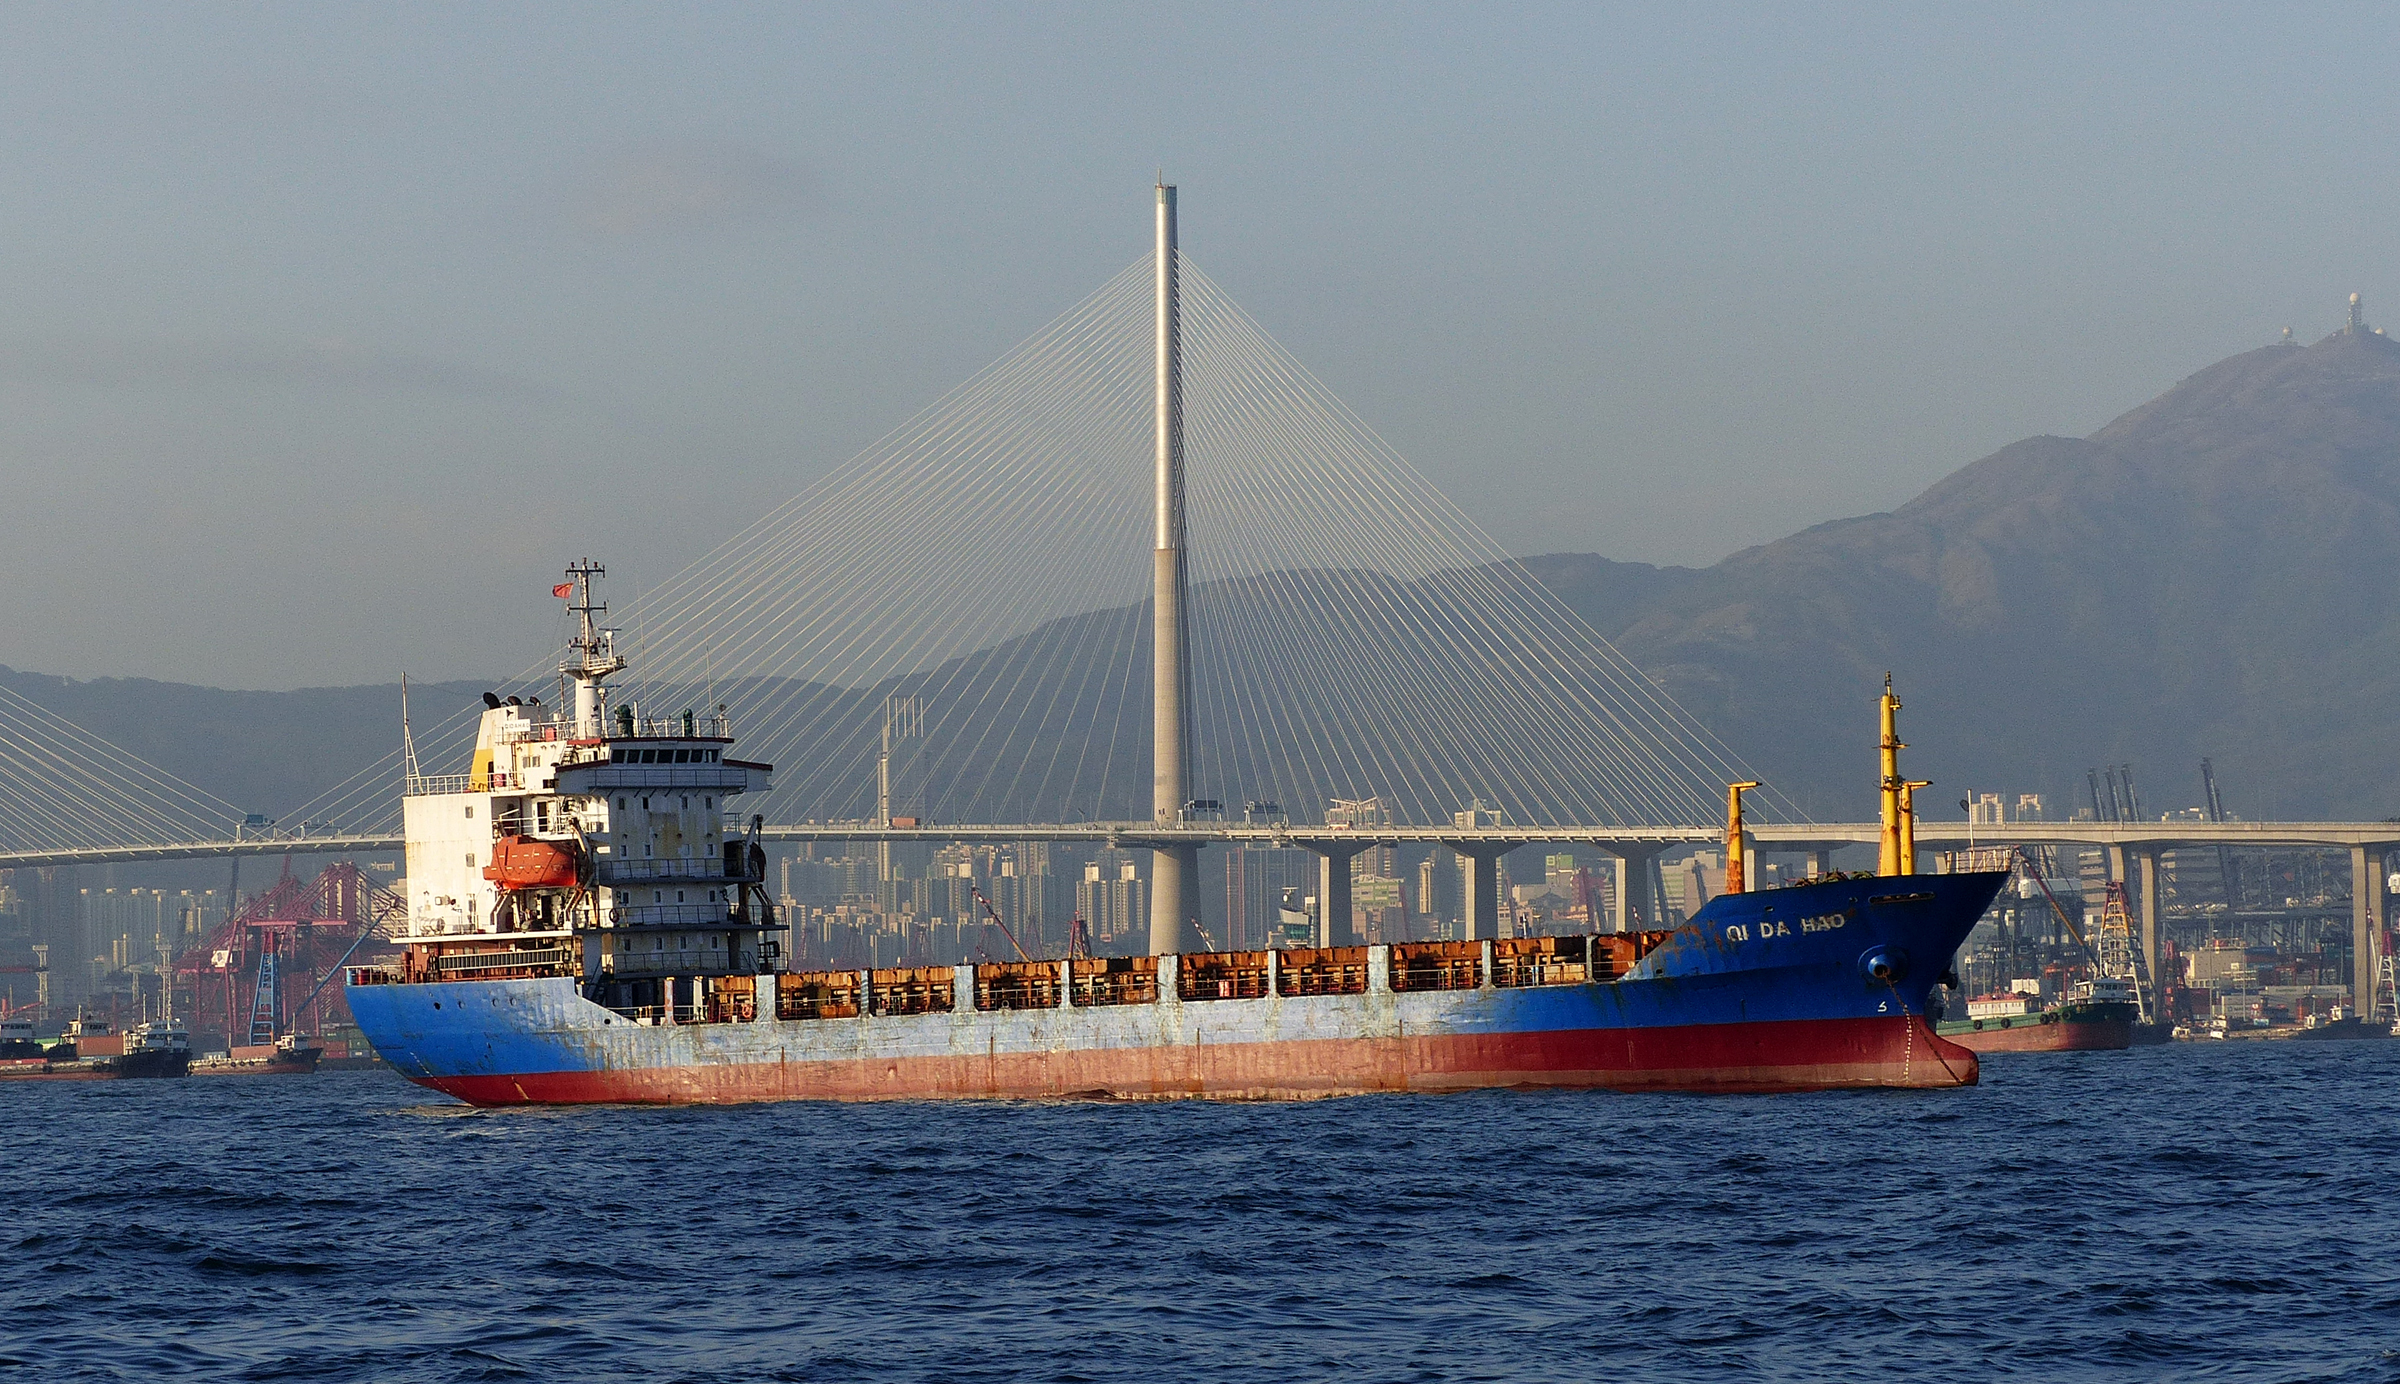
sea, boat, ship, vehicle, cargo ship, publicdomain, channel, shipping, lumixfz200, bridgecamera, tugboat, hongkong, containership, superzoom, watercraft, qidahao, kapshuimunbridge, shuimunbridge, container ship, fishing vessel, freight transport, tank ship, bulk carrier, fishing trawler